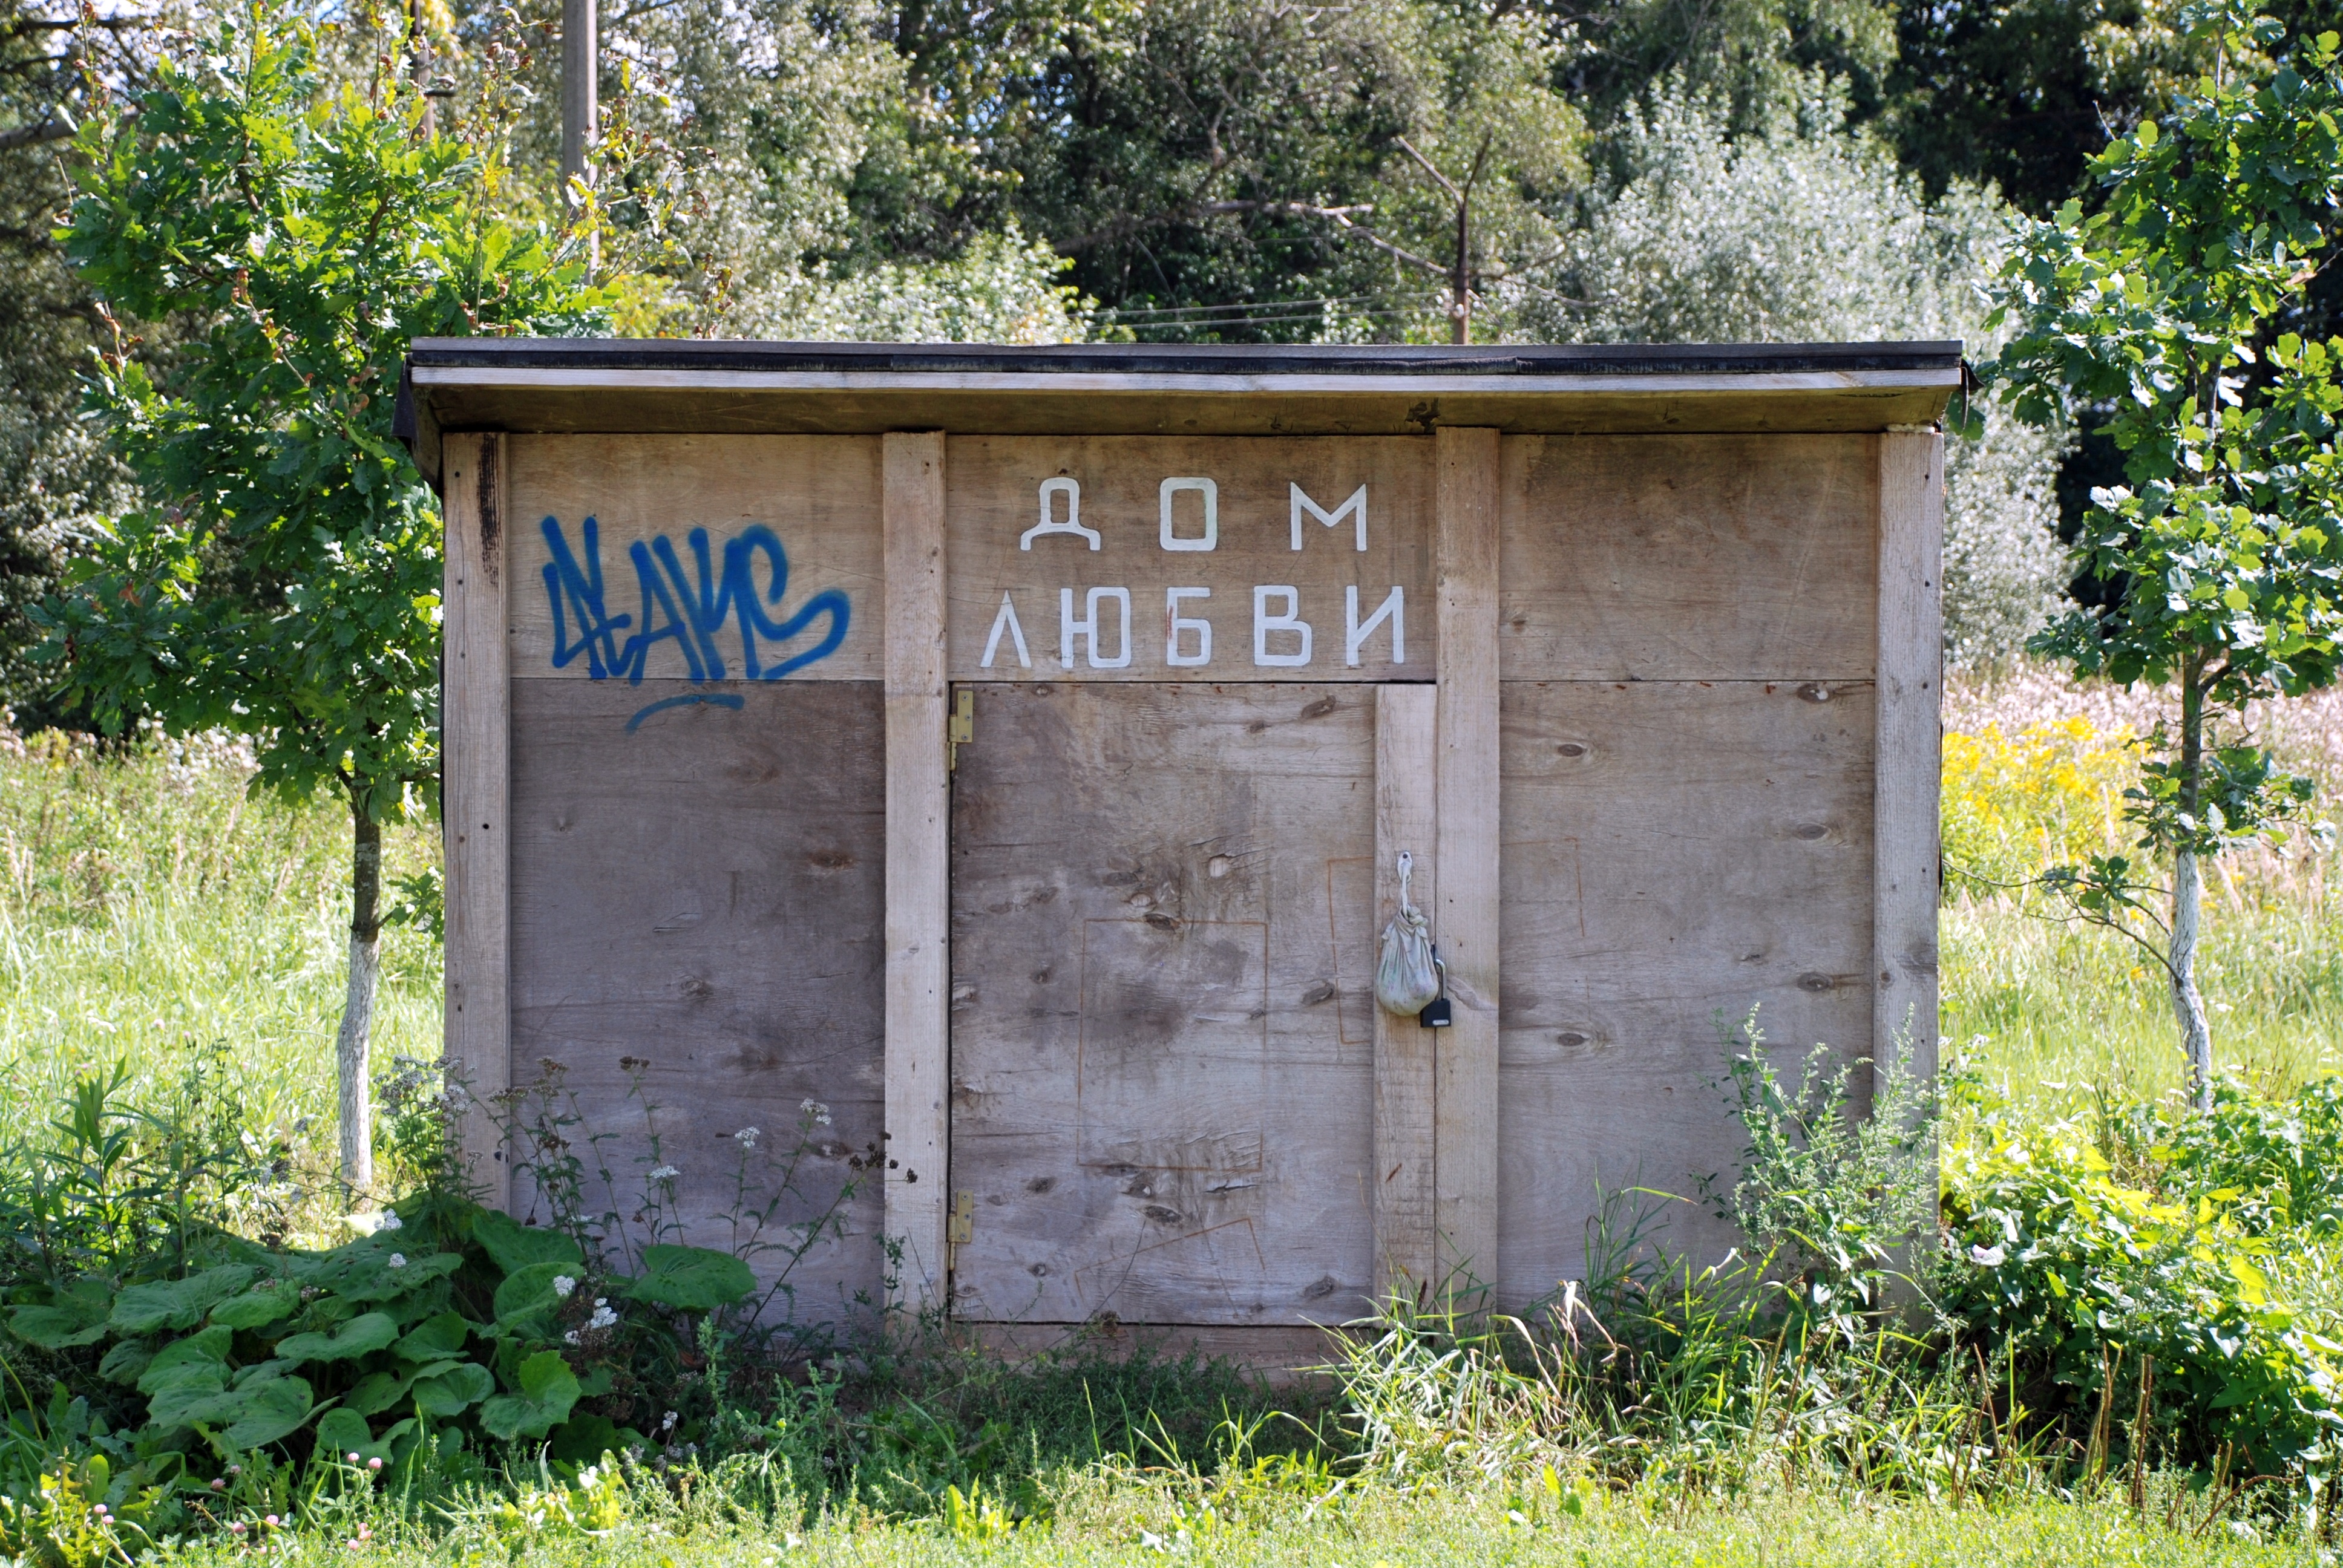
shed, shack, europe, nikon, outhouse, nikkor, russia, d80, 18135mmf3556g, 18135mm, nikond80, moscowregion, rural area